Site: saxony
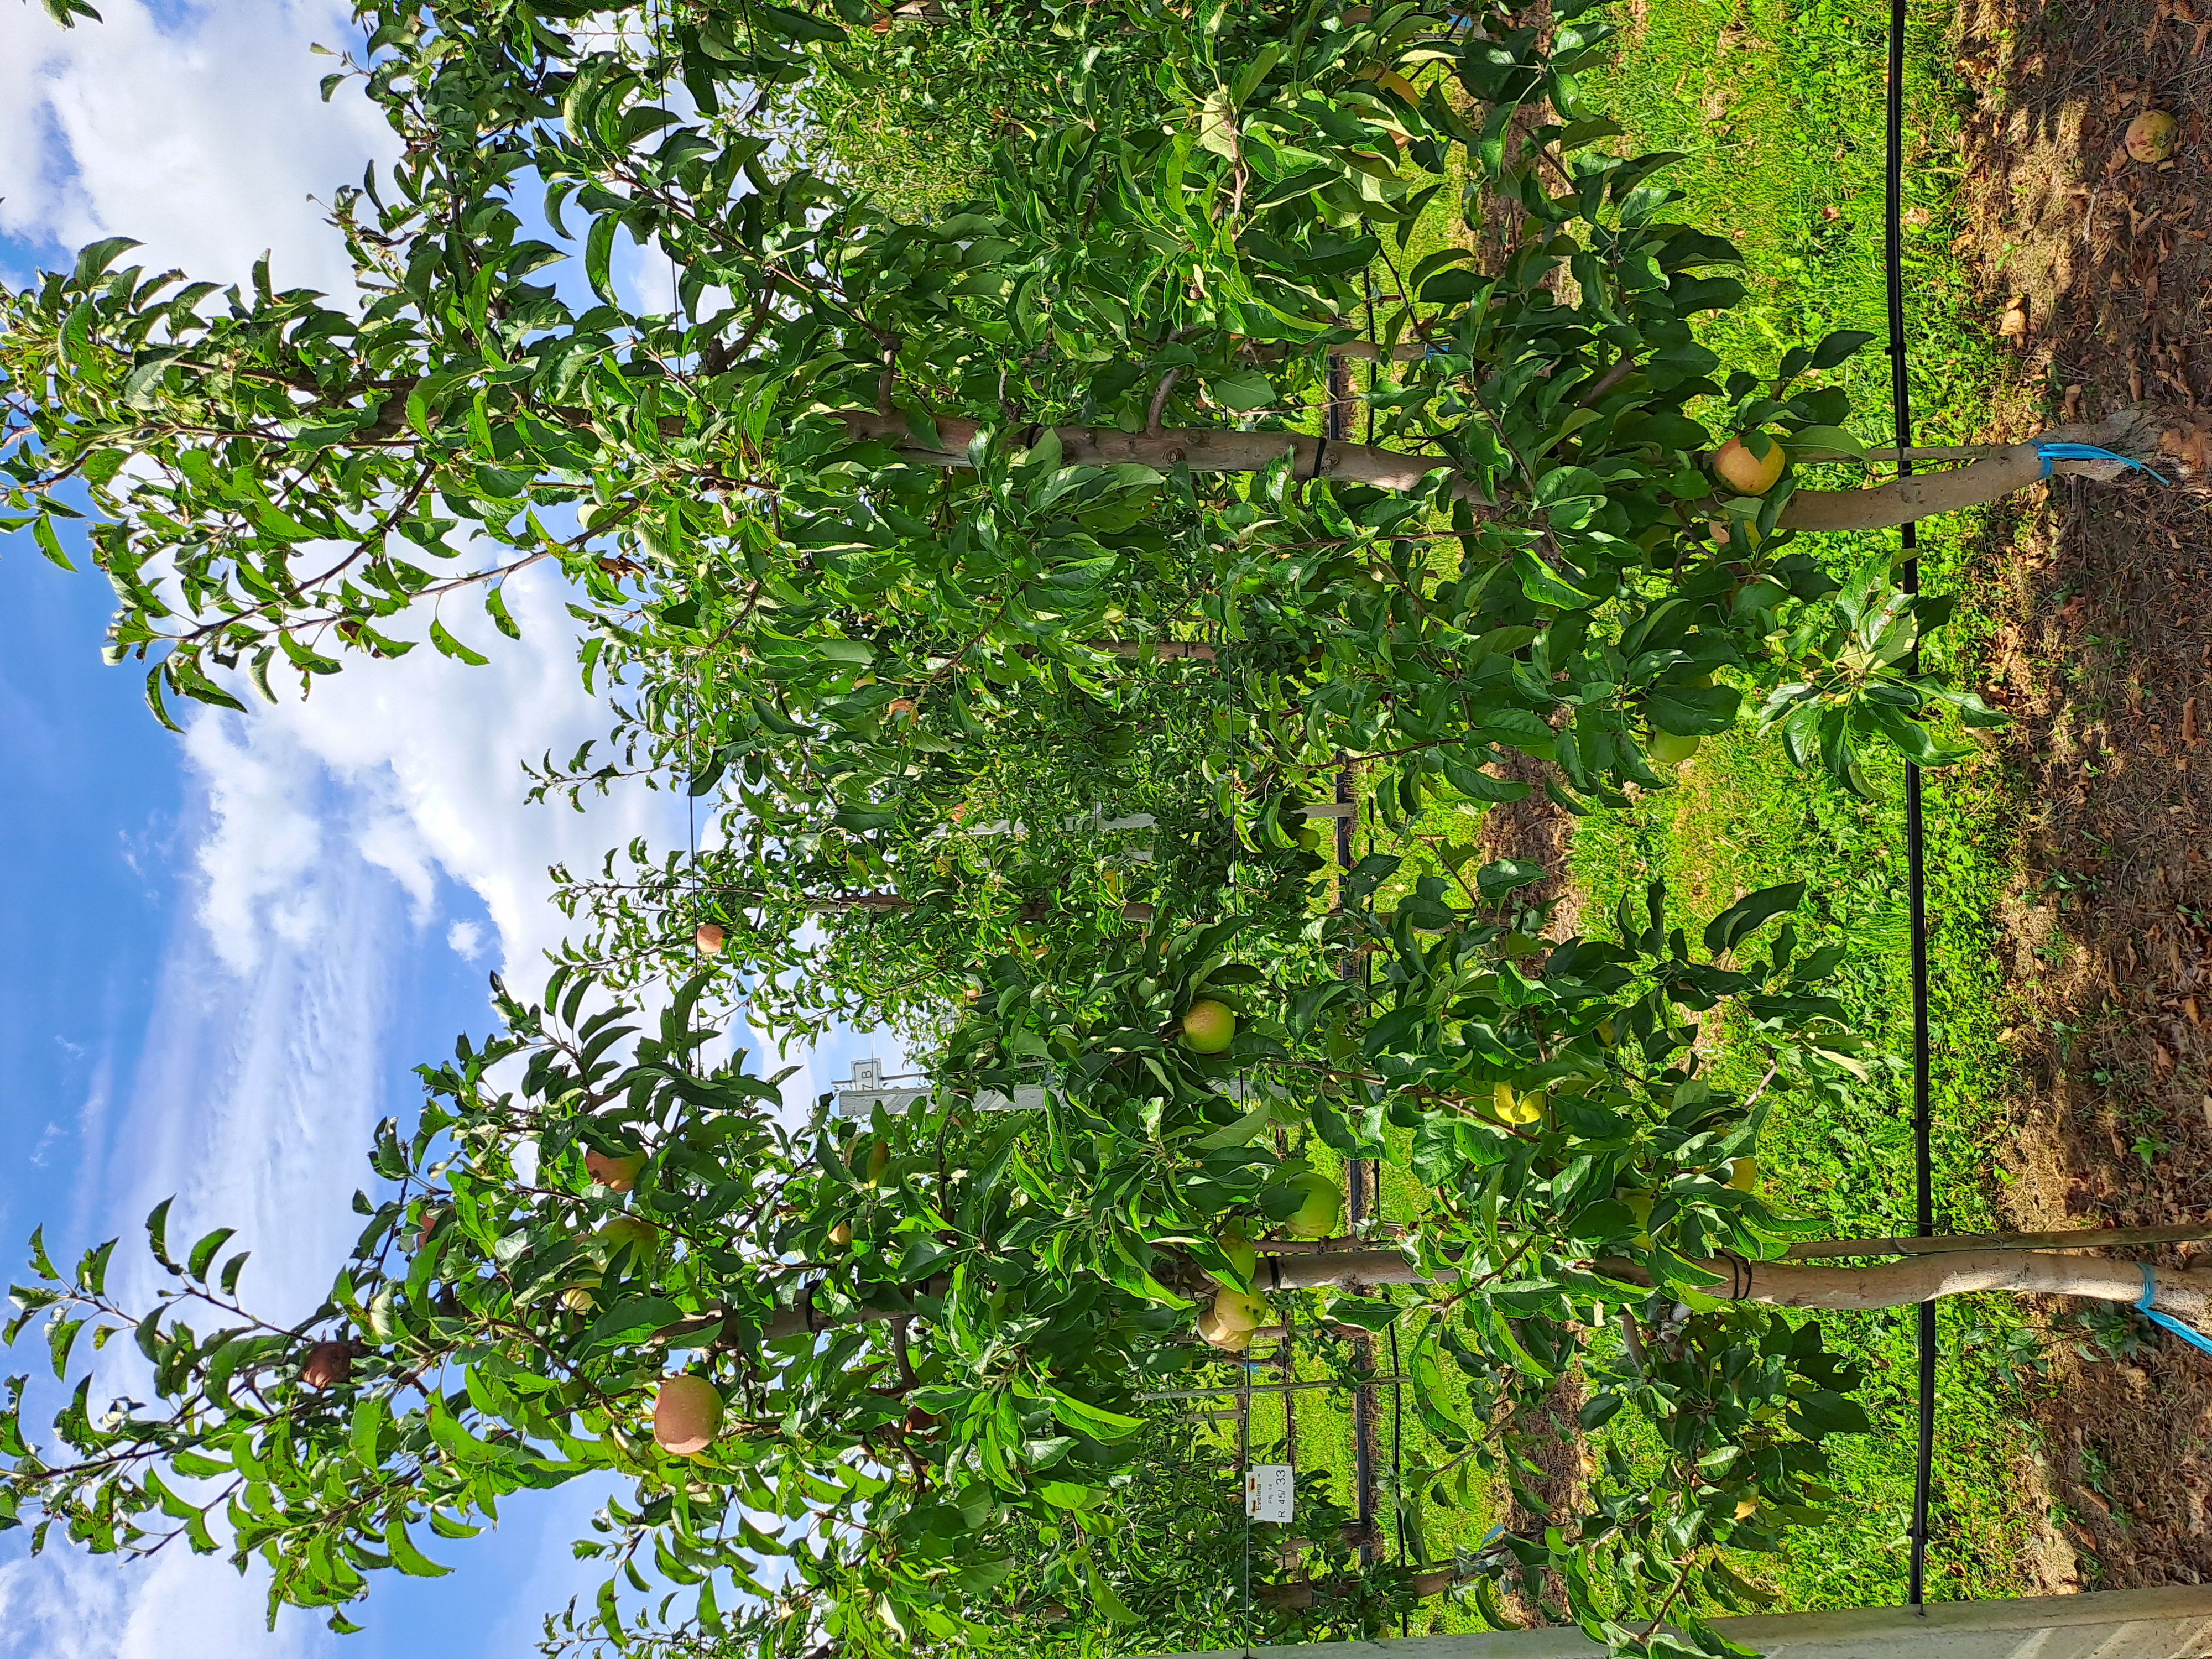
Growth stage (BBCH 85): Maturity of fruit and seed